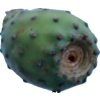
Label: cactus_fruit_green